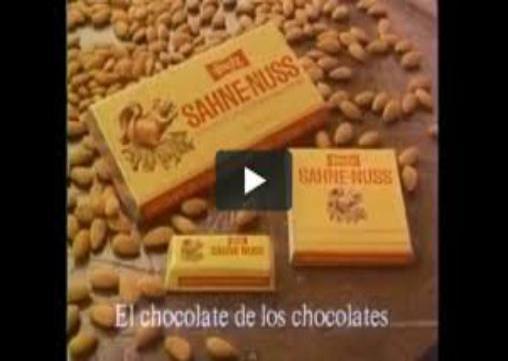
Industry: Food